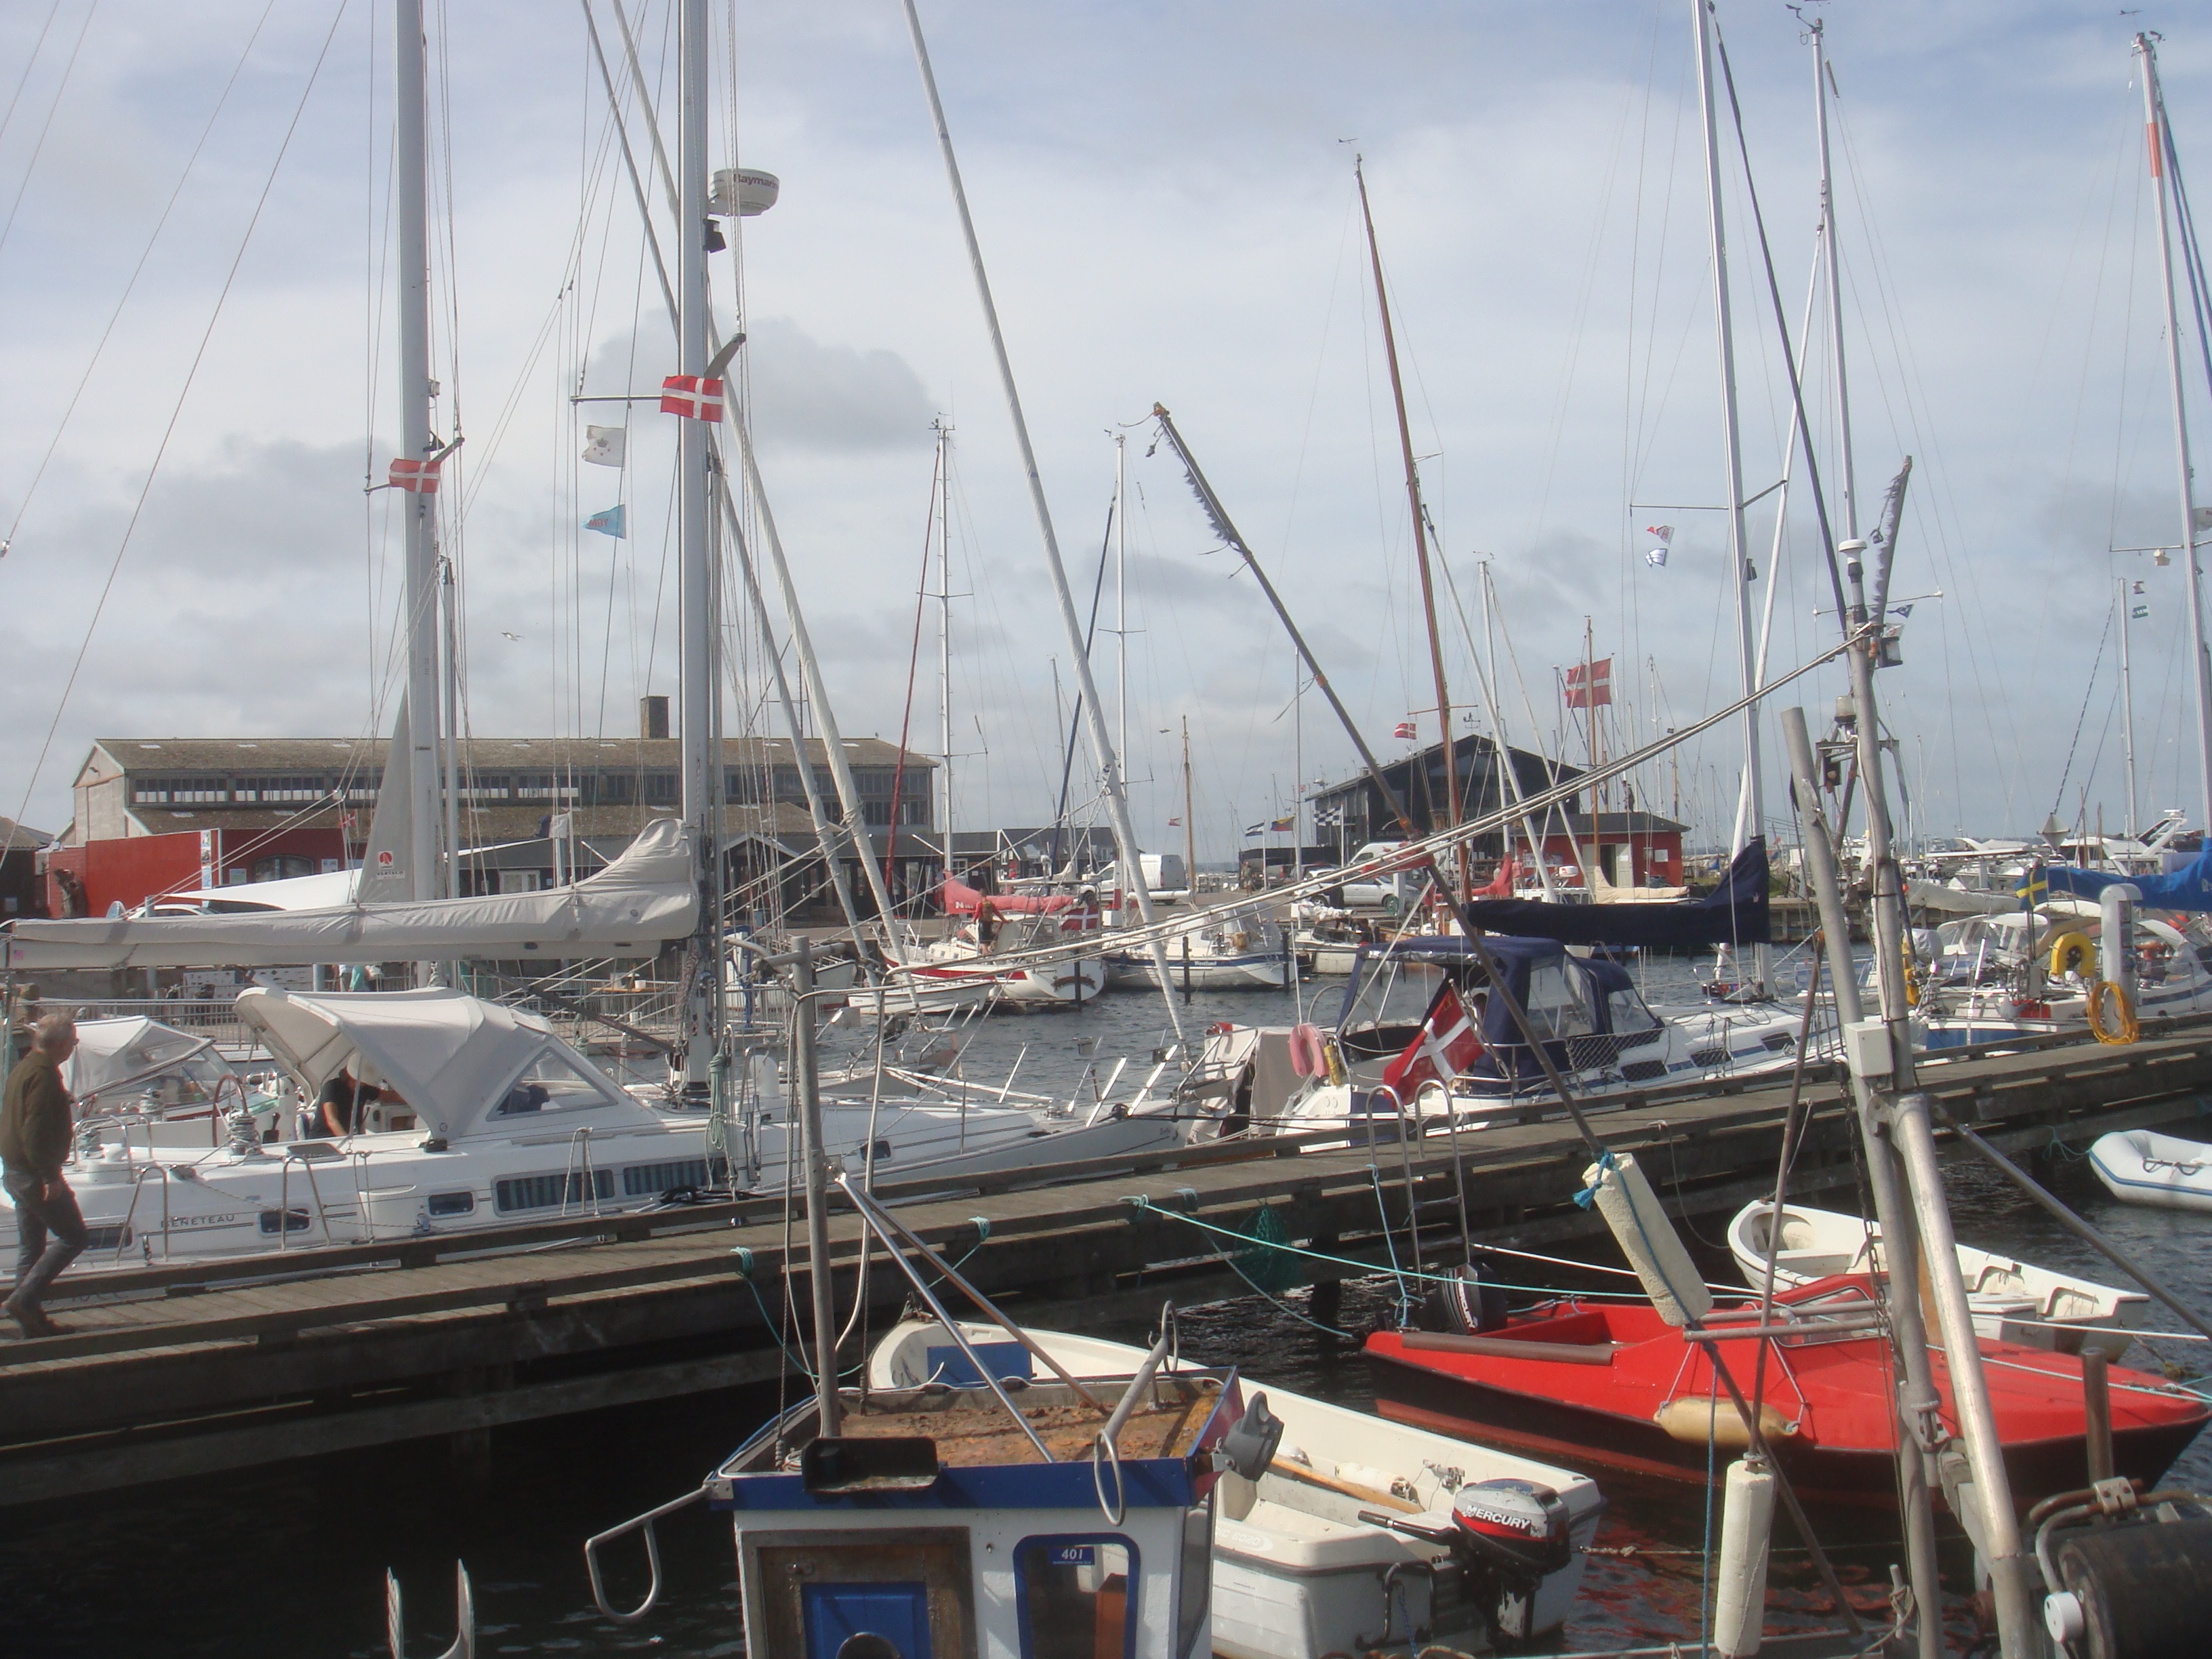
dock, boat, vehicle, fishing, mast, sailing, yacht, harbor, harbour, marina, port, sailboat, boats, sail, denmark, watercraft, scandinavia, danmark, hundested